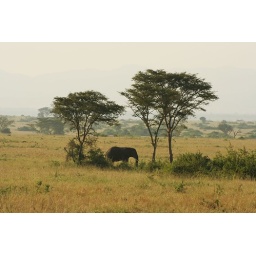
elephant in trees